Brown v Galbraith

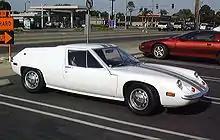

Brown and Davis v Galbraith [1972] 1 WLR 997 is an English unjust enrichment law case, concerning to what extent enrichment of the defendant must be at the expense of the claimant.